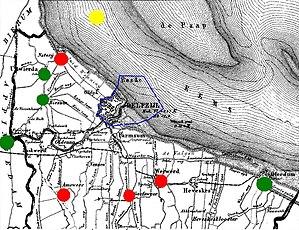
Le Siège de Delfzijl s'est déroulé du 13 novembre 1813 au 23 novembre 1814, pendant la période de transition de l'époque française aux Pays-Bas à la période du Royaume uni des Pays-Bas.